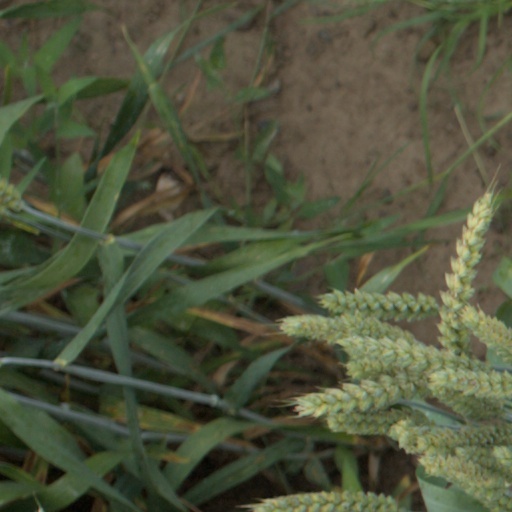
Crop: wheat